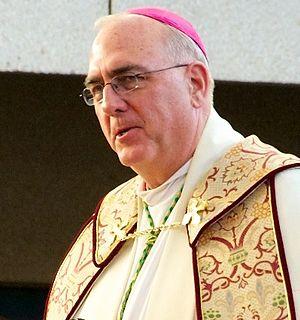
Joseph Fred Naumann, né le 4 juin 1949 à Saint-Louis du Missouri, est un prélat américain, actuel archevêque de Kansas City. Sa devise est Vitæ victoria erit. Mᵍʳ Naumann est depuis 1996 membre de l'ordre équestre du Saint-Sépulcre de Jérusalem, puis il en est grand officier et en 2008, il est grand prieur de la lieutenance du Nord pour la gouvernance des États-Unis d'Amérique. Il est connu pour ses positions en faveur de la défense de la vie.